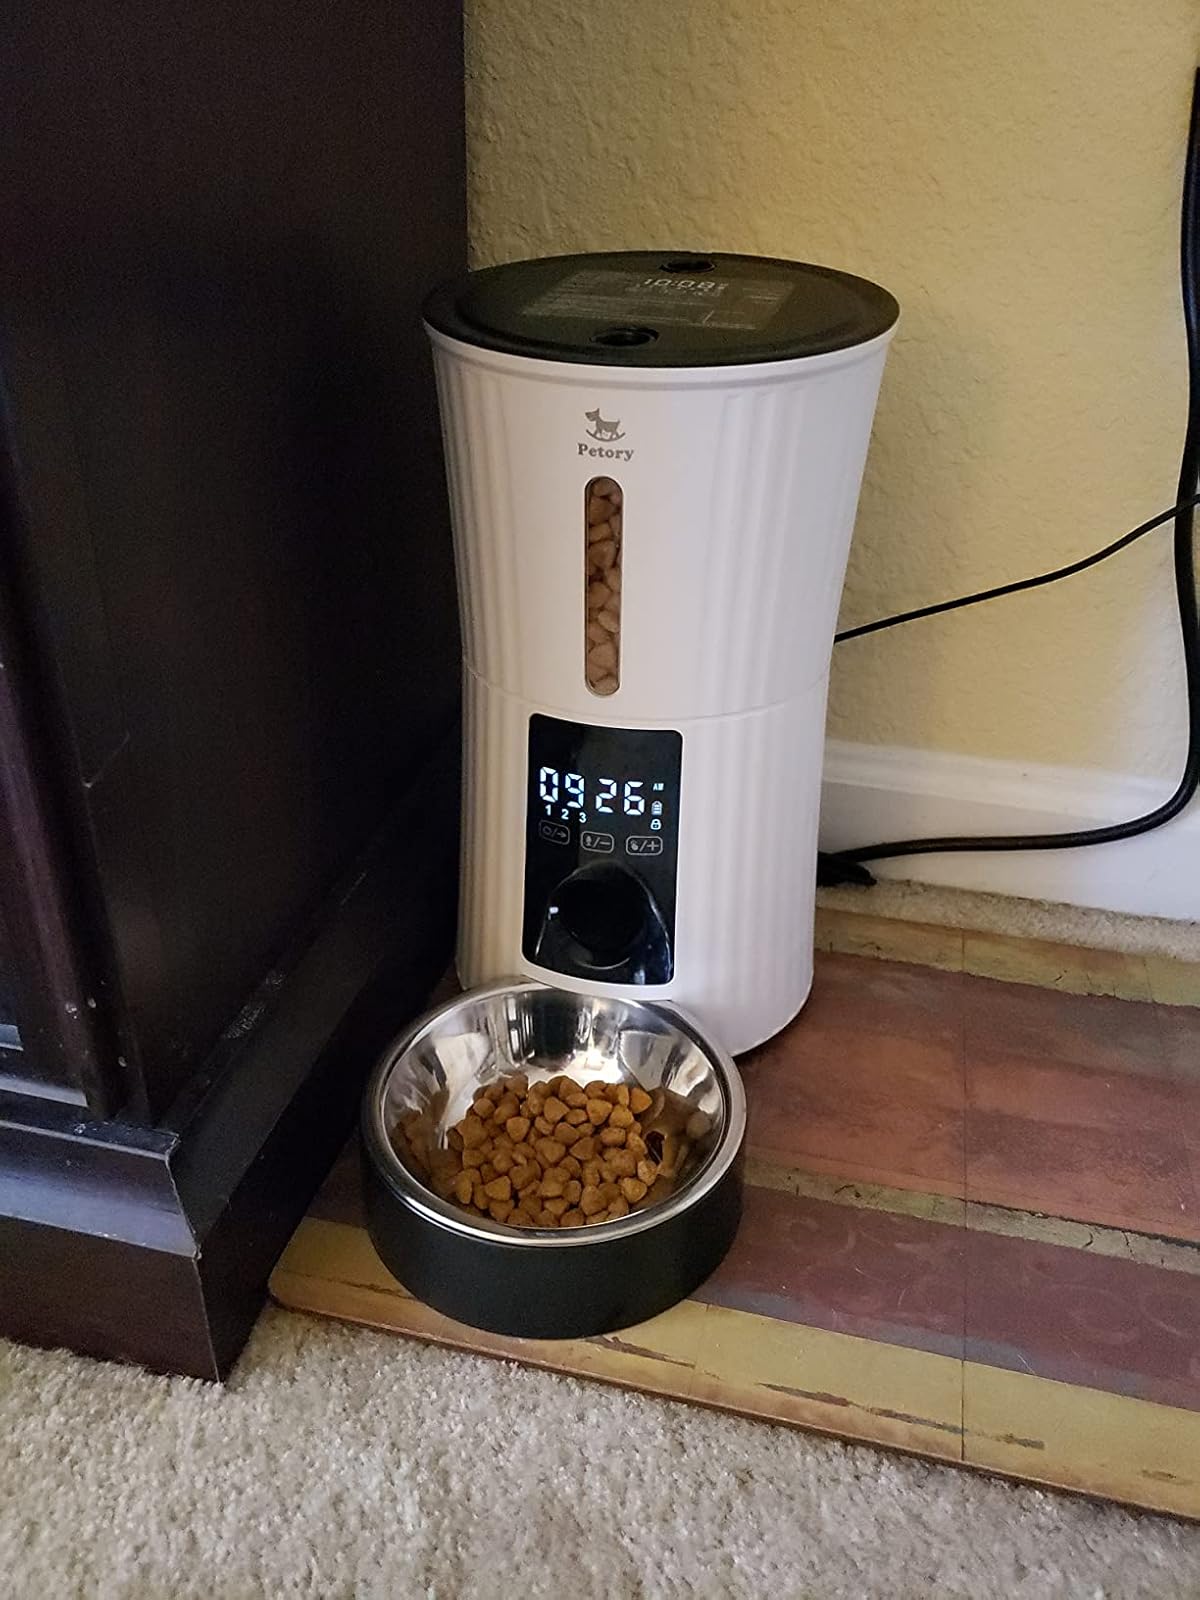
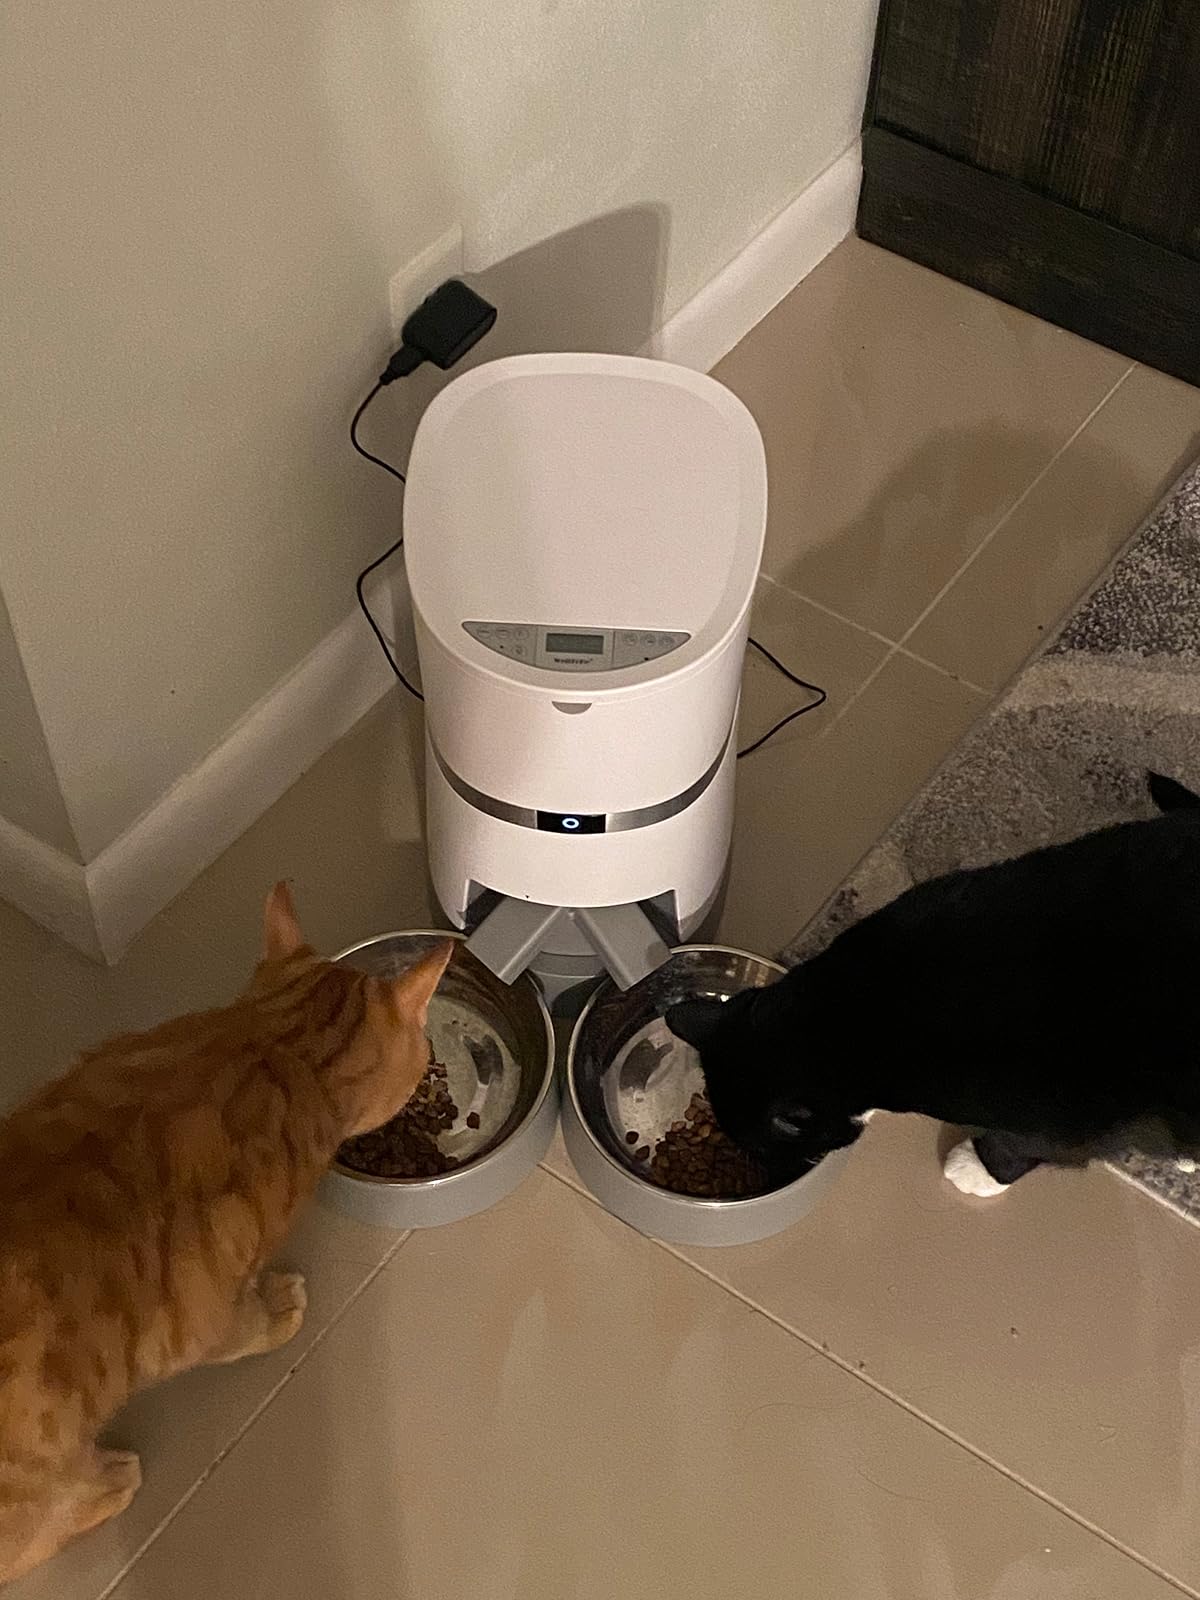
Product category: items_feeder
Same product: no